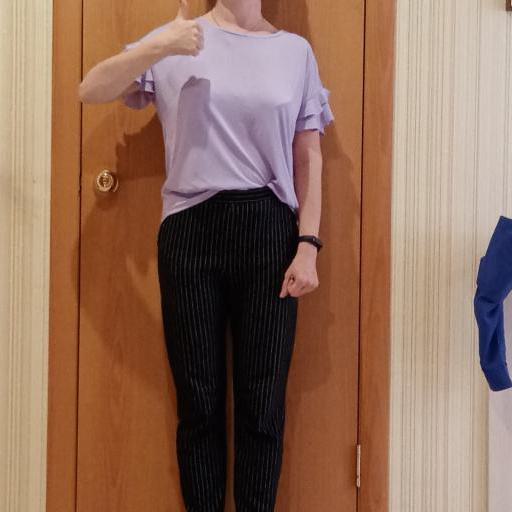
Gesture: no_gesture